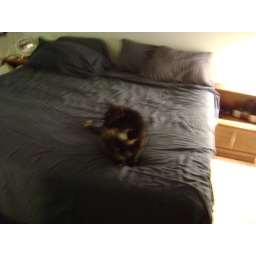
Mouchette on our bed in our new bedroom